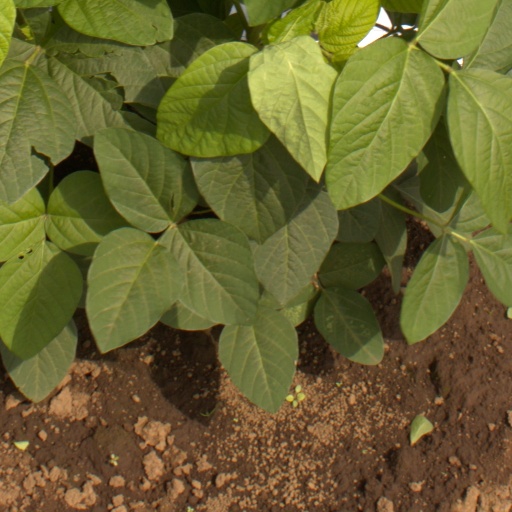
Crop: soybean